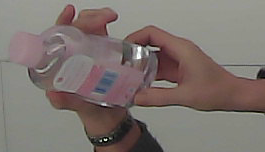
Product: johnson_baby